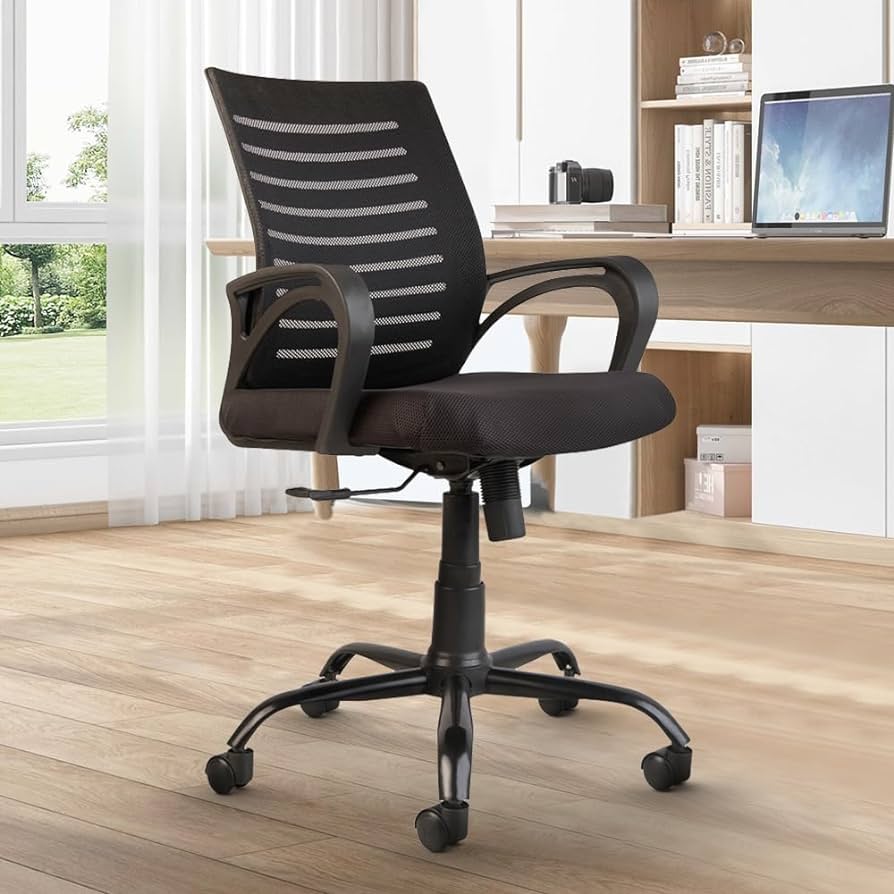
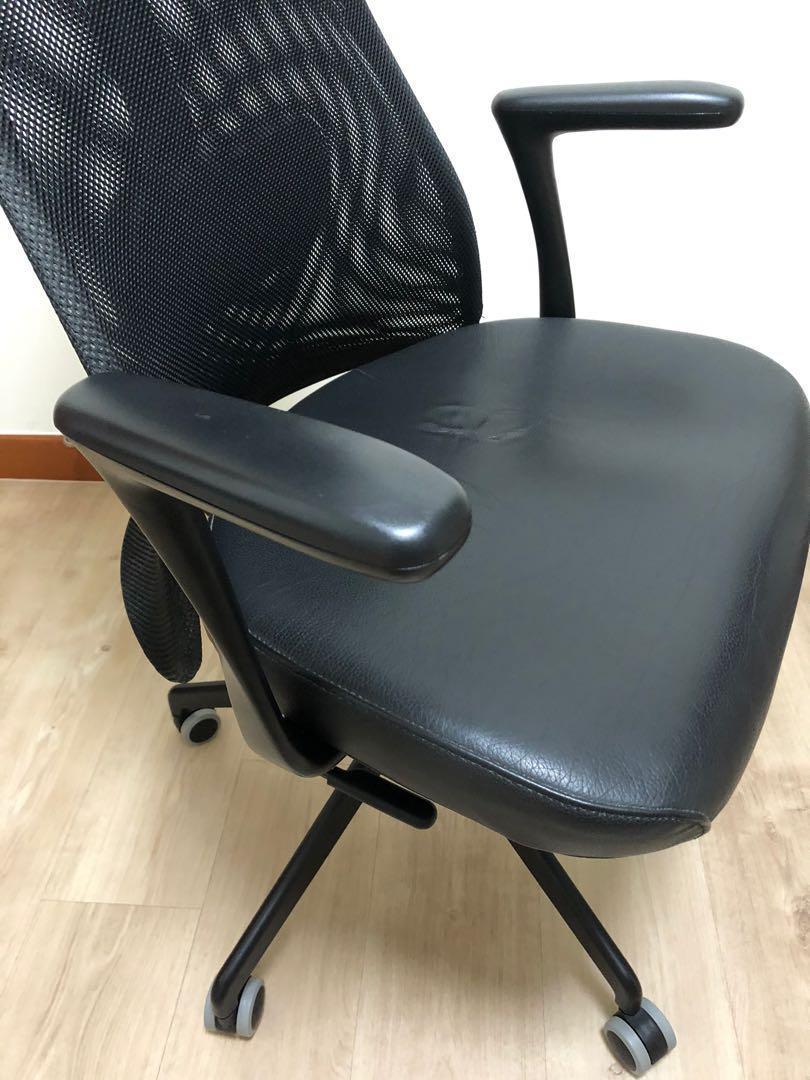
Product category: items_chair
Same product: no